The South African Commercial Advertiser

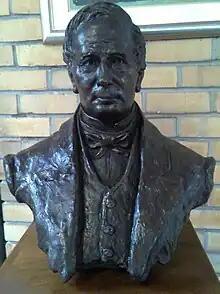

John Fairbairn, now the paper's sole editor, led the publication to become a powerful voice for greater democracy in the Cape Colony. For the next 40 years, it dominated the Cape's media.